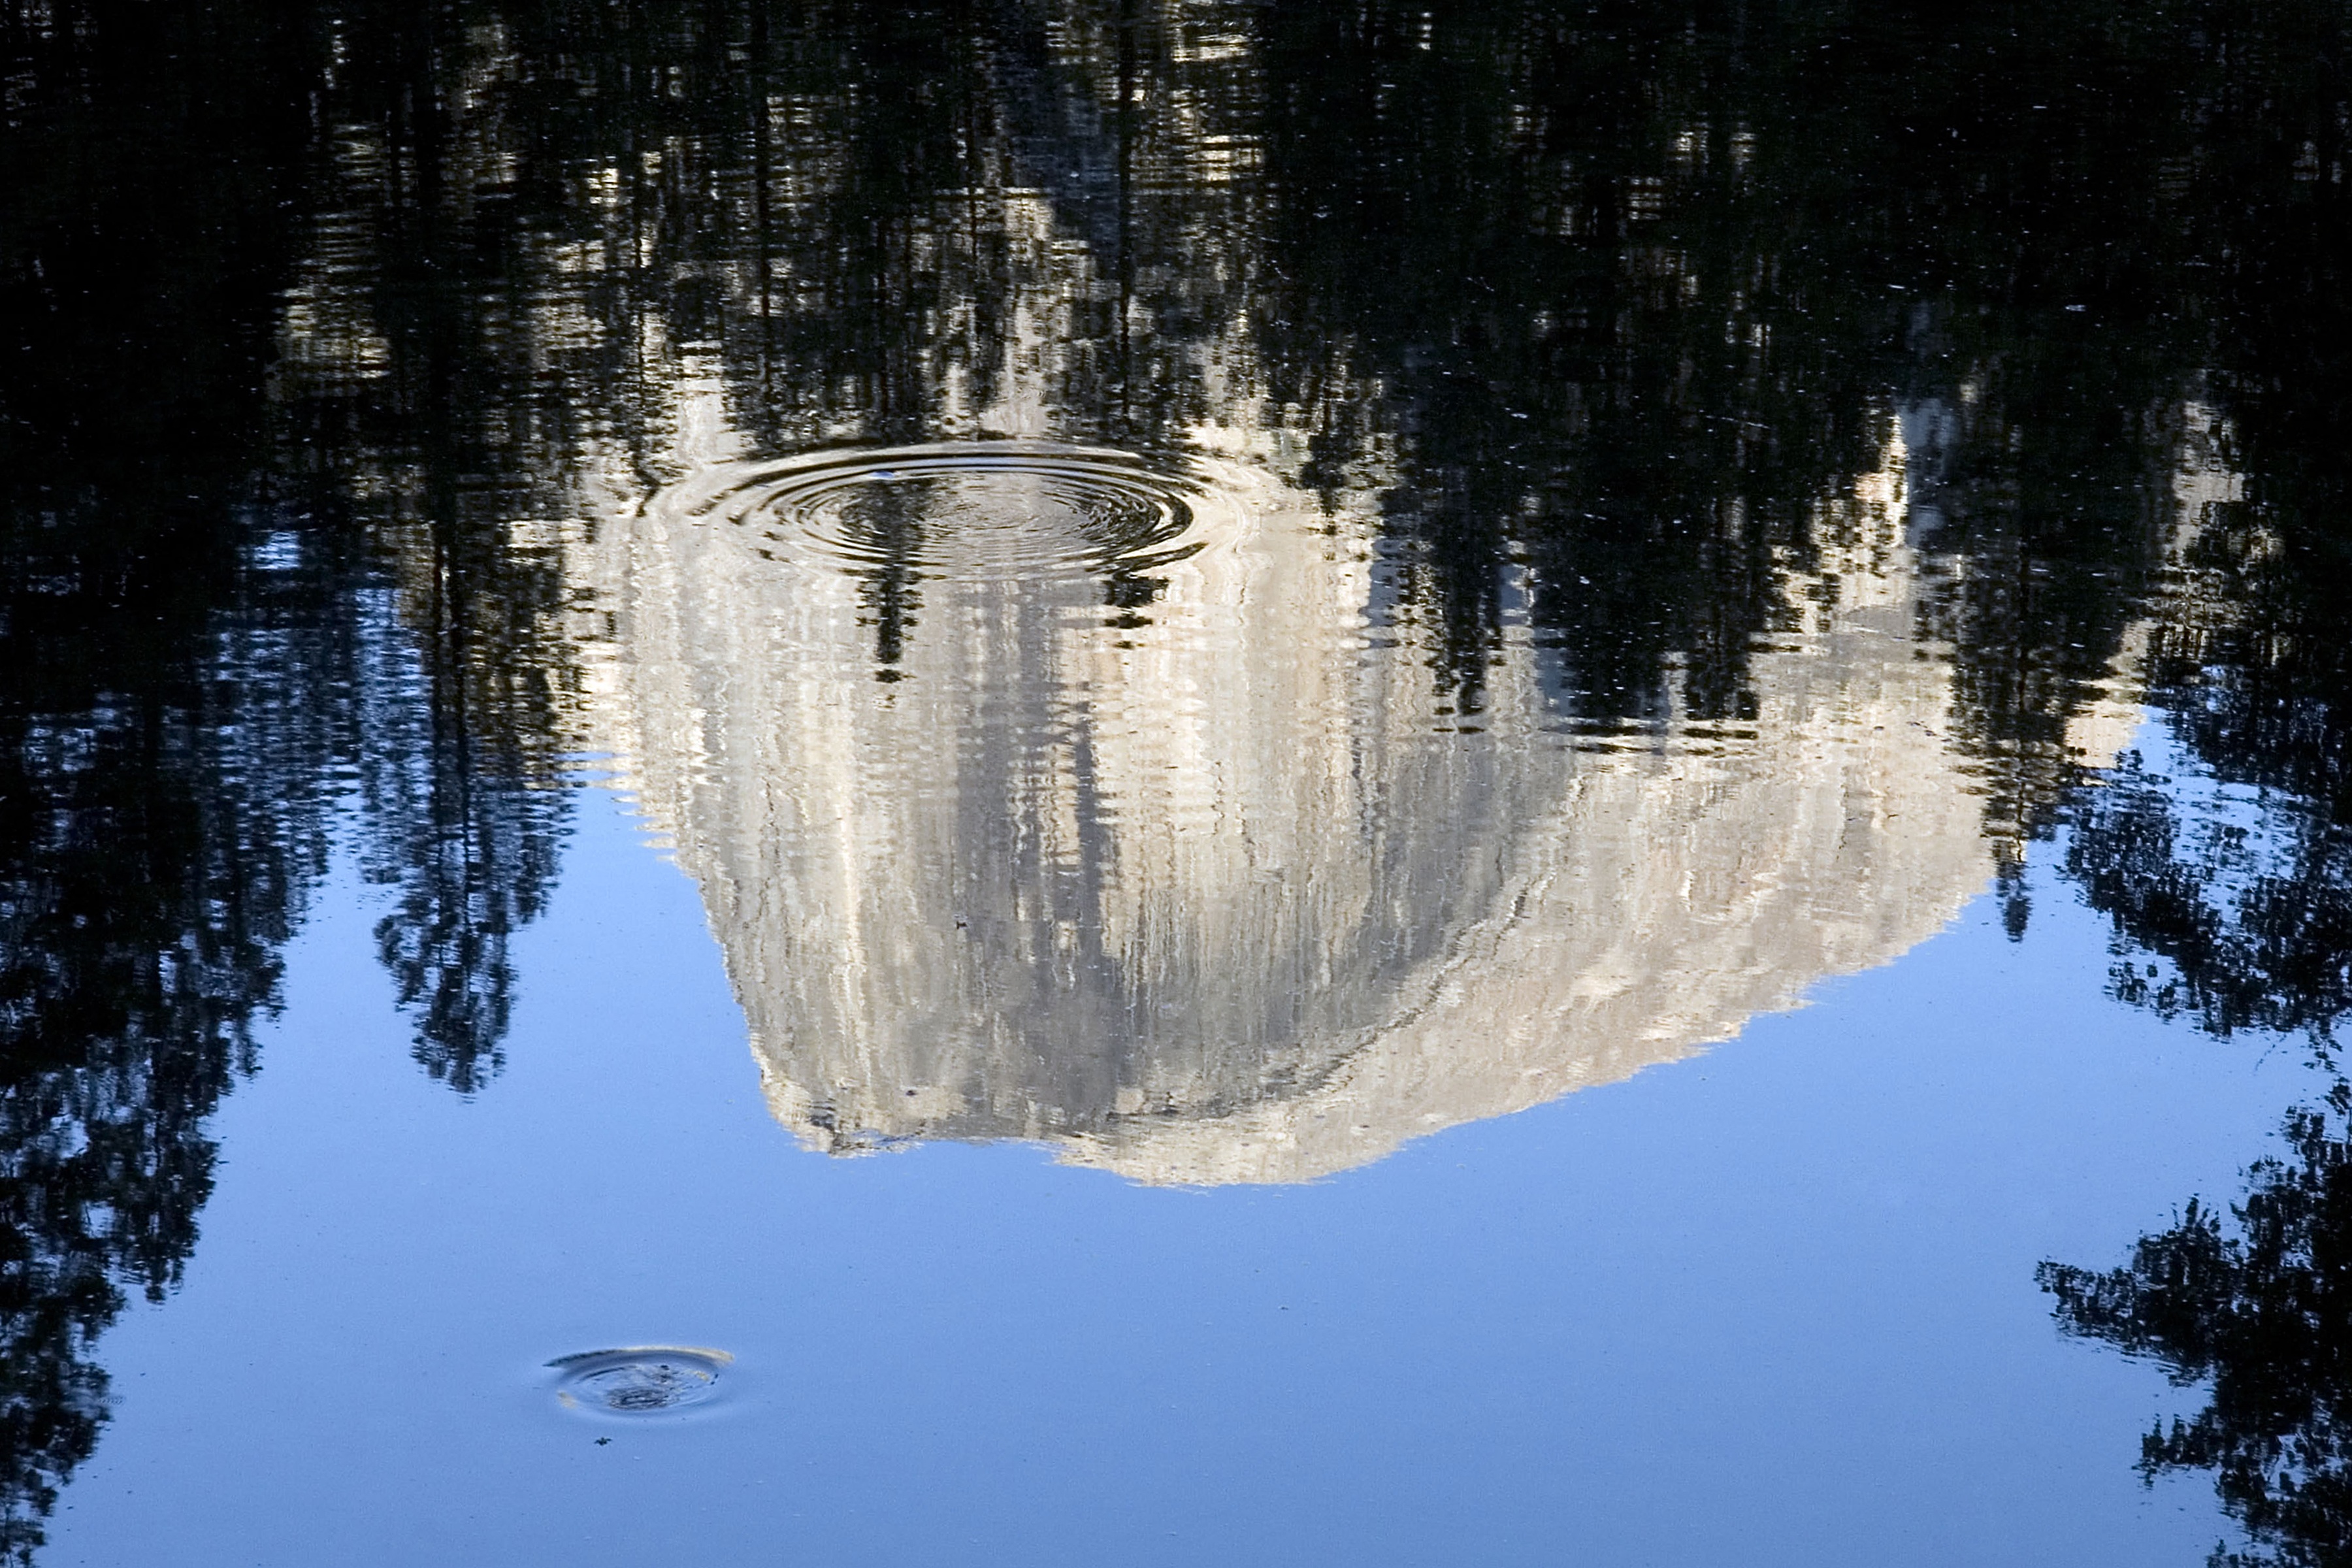
tree, water, nature, forest, mountain, snow, winter, droplet, sunlight, leaf, lake, ripple, pond, ice, reflection, tranquil, autumn, fresh, blue, season, body of water, trees, granite, water feature, water ripple, atmospheric phenomenon, woody plant